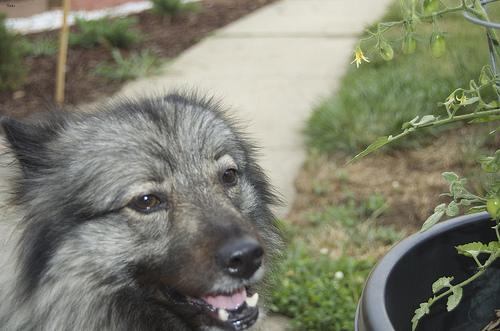
Breed: keeshond